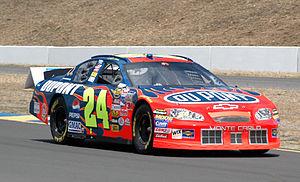
Sonoma Raceway est un circuit automobile de type routier situé aux États-Unis en Californie, à une soixantaine de kilomètres de San Francisco, dans le comté de Sonoma, au lieu-dit Sears Point situé dans le sud des Sonoma Mountains.